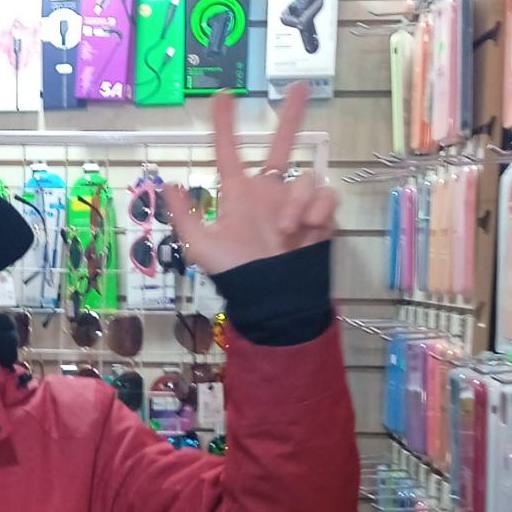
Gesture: three2